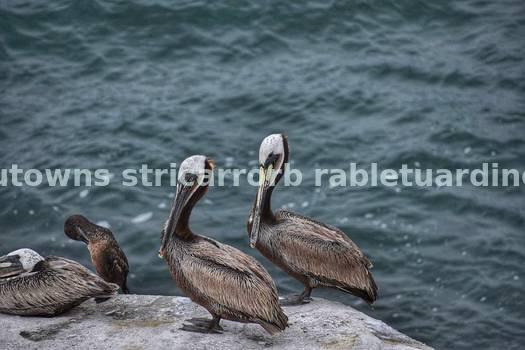
Label: Watermark